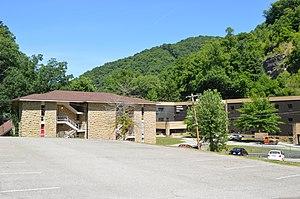
Pippa Passes est une ville du Kentucky située dans le comté de Knott, aux États-Unis. Au recensement de 2000, la ville comptait 297 habitants.